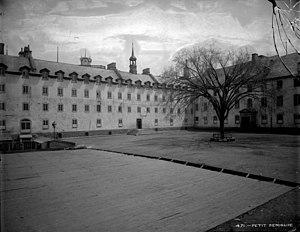
Le Collège François-de-Laval est une école secondaire privée de Québec située dans le Vieux-Québec. Elle a été fondée en 1668 par François de Montmorency-Laval. Jusqu'en 1763 environ, ce n'était pas une école mais plutôt une résidence vocationnelle pour ceux qui souhaitaient entrer au Grand Séminaire. Après la Conquête, le Petit Séminaire devient un collège en remplaçant le Collège des Jésuites, transformé en caserne. Le Petit Séminaire devint ainsi un des premiers collèges classiques au Canada.